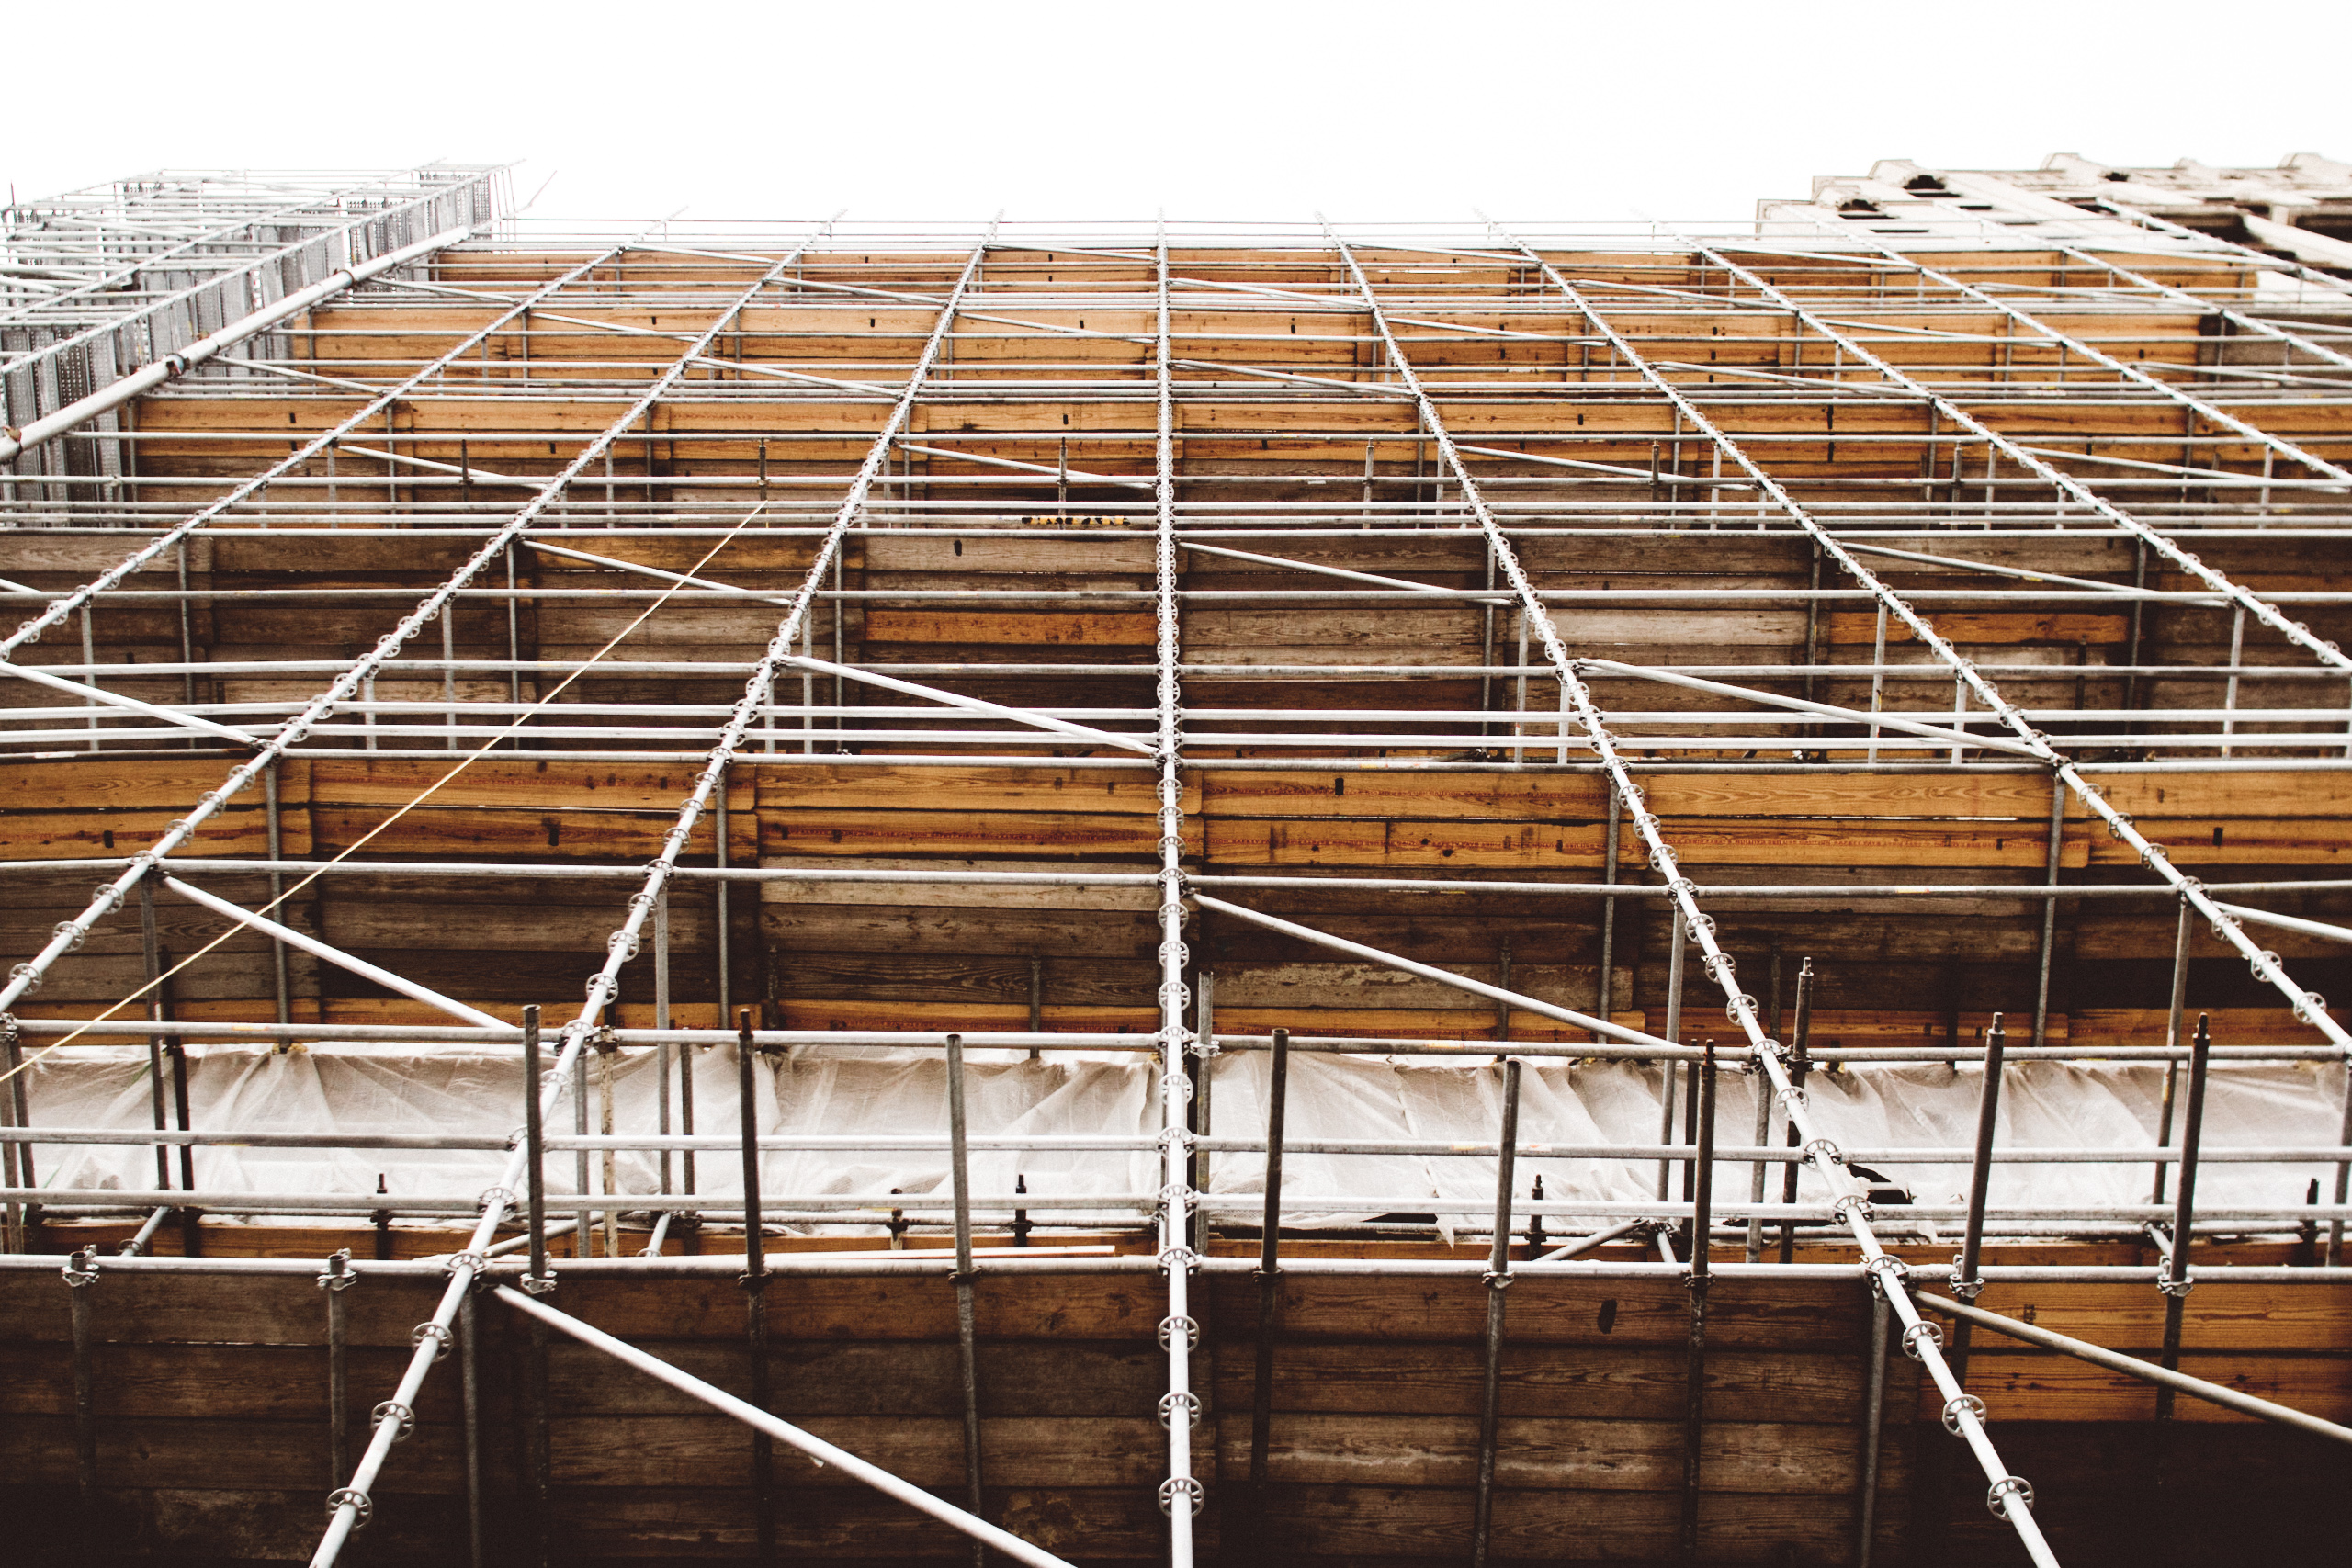
architecture, structure, wood, floor, roof, building, steel, construction, pattern, facade, concrete, framework, scaffolding, unfinished, site, daylighting, wooden planks, worm's eye view, outdoor structure, steel and concrete structure